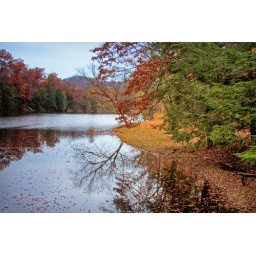
all the vain trees live by the water